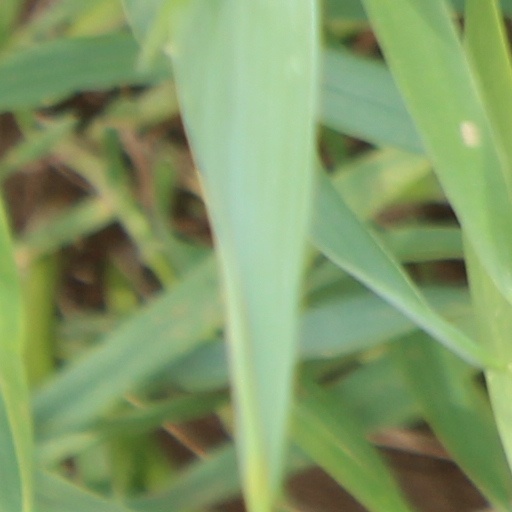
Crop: wheat